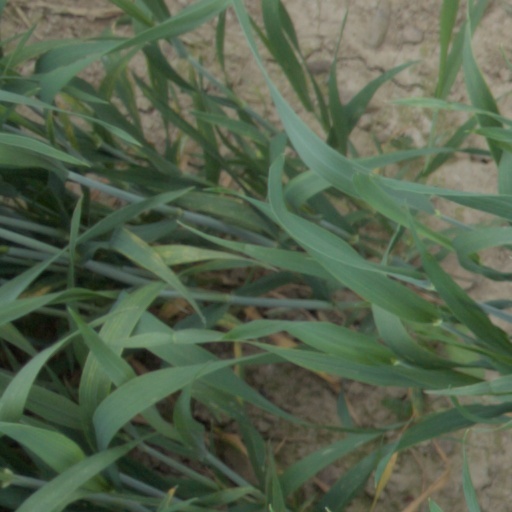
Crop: wheat